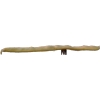
Label: bean_pod